The Fame

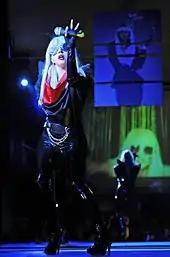
Gaga performing the lead single, "Just Dance" in a Montreal club. Before embarking on her first tour, Gaga had performed songs from the album in several small clubs.

"Just Dance" was released as the album's lead single commercially worldwide on June 17, 2008, through digital distribution. The song was critically acclaimed with reviewers complimenting its club anthem-like nature and the synth-pop associated with it. It achieved commercial success by topping charts in the United States, Australia, Canada, the Republic of Ireland, the Netherlands and the United Kingdom, as well as reaching the top 10 in 16 other countries. The song received a Grammy nomination in the Best Dance Recording category but lost to electronic duo Daft Punk for their song "Harder, Better, Faster, Stronger".